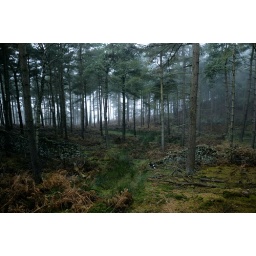
Small dog in a big forest